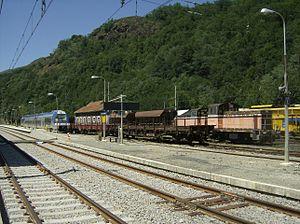
Gare d'Ax-les-Thermes.
La gare d'Ax-les-Thermes est une gare ferroviaire française de la ligne de Portet-Saint-Simon à Puigcerda, située sur le territoire de la commune d'Ax-les-Thermes dans le département de l'Ariège en région Occitanie.